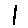
Label: 1